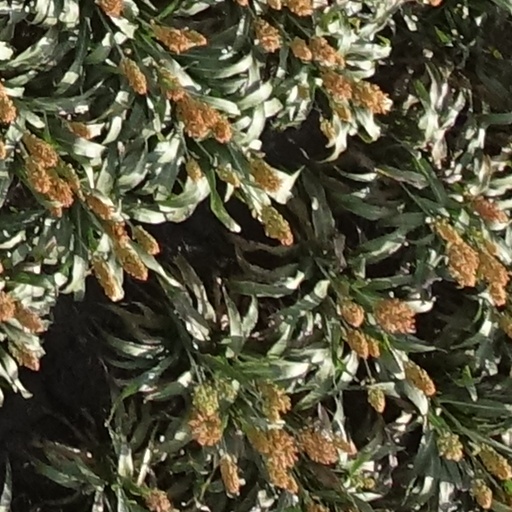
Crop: sorghum